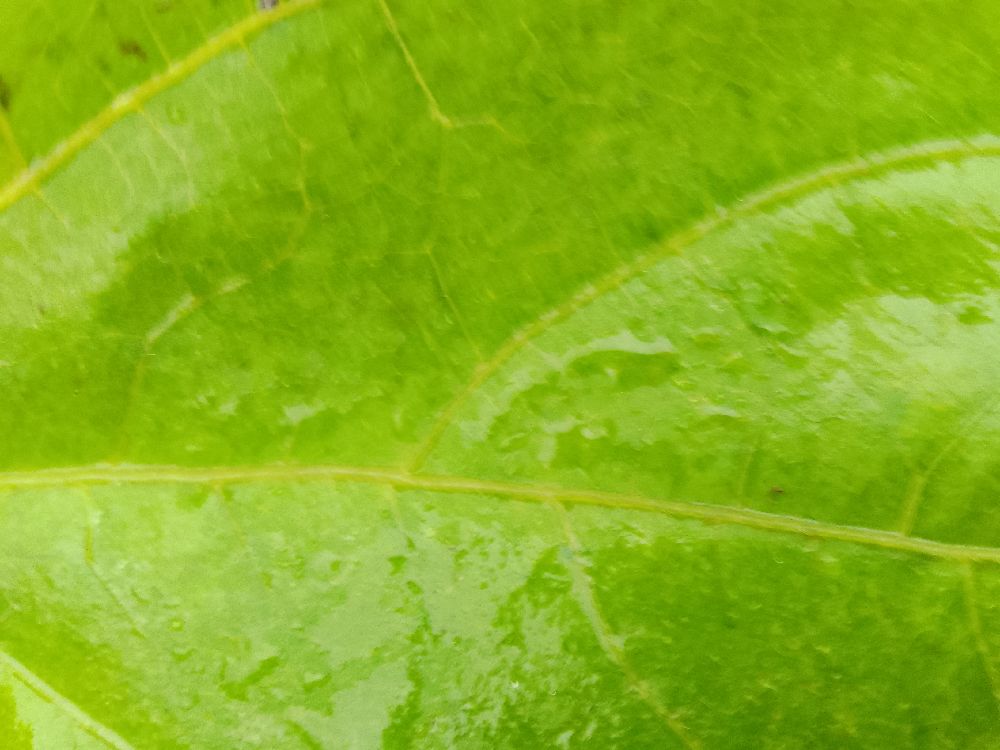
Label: healthy